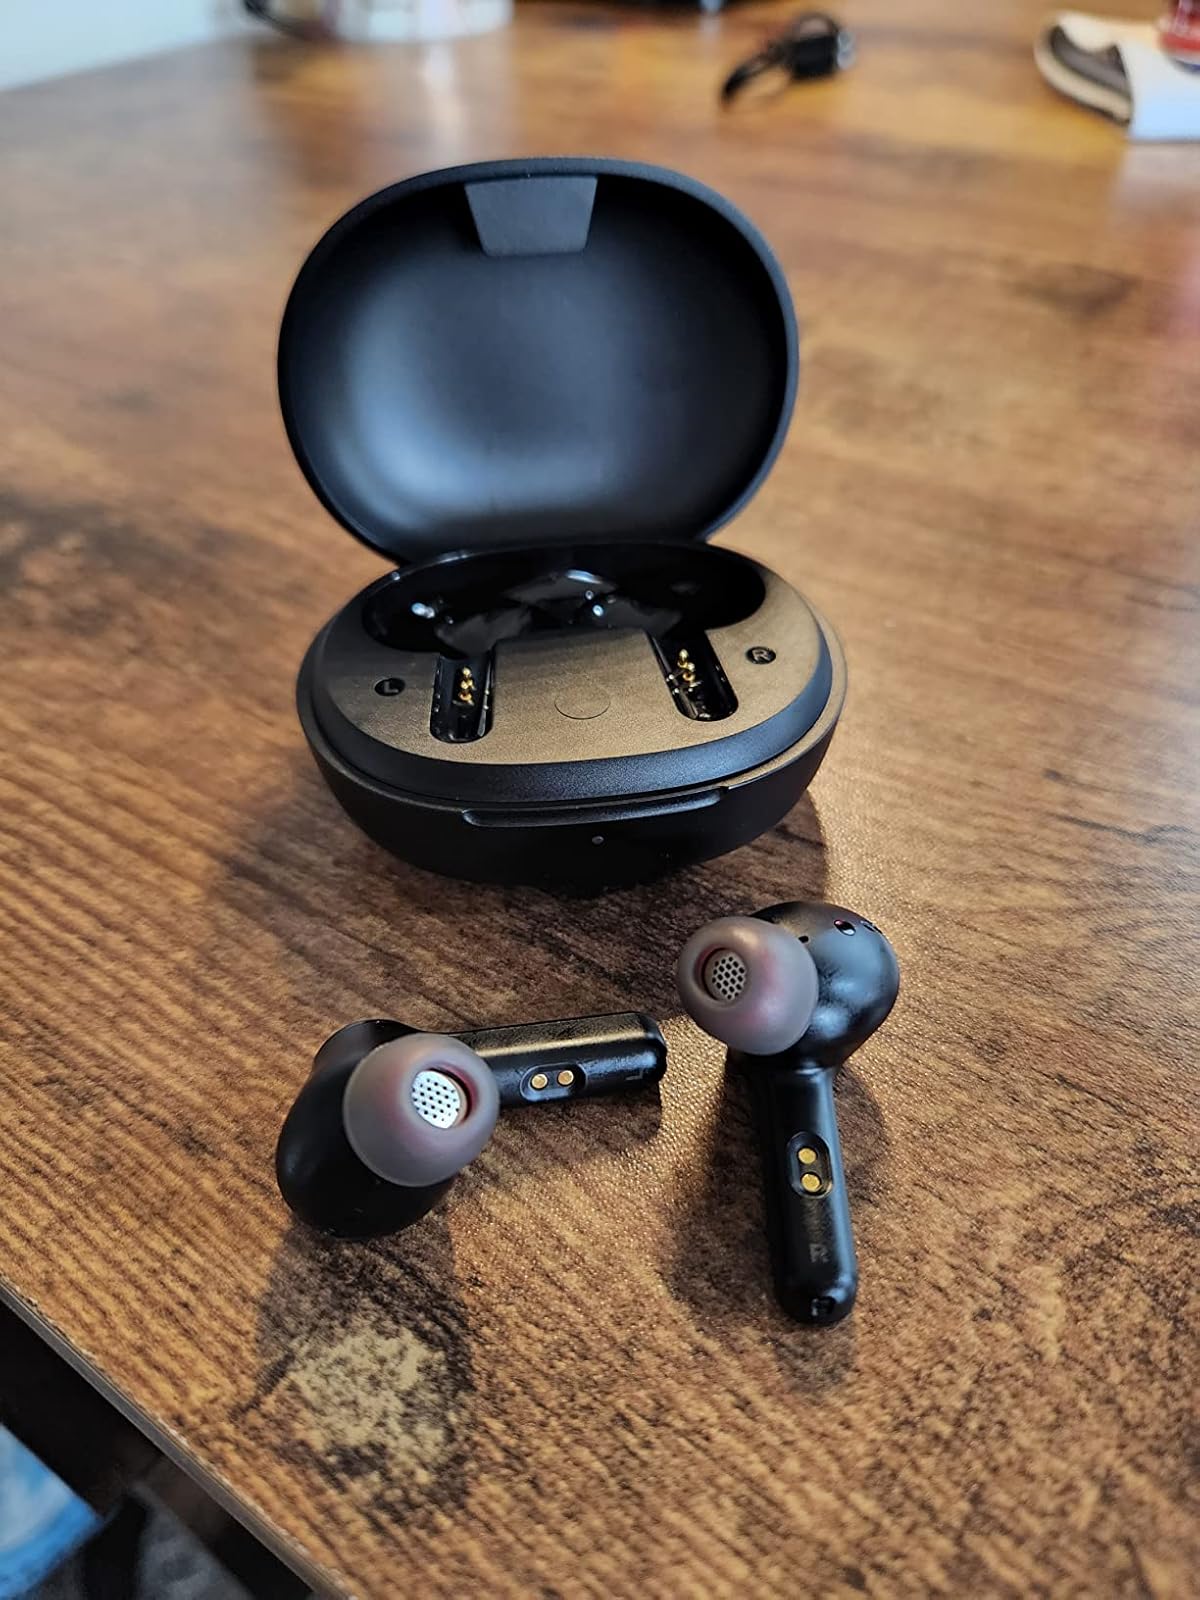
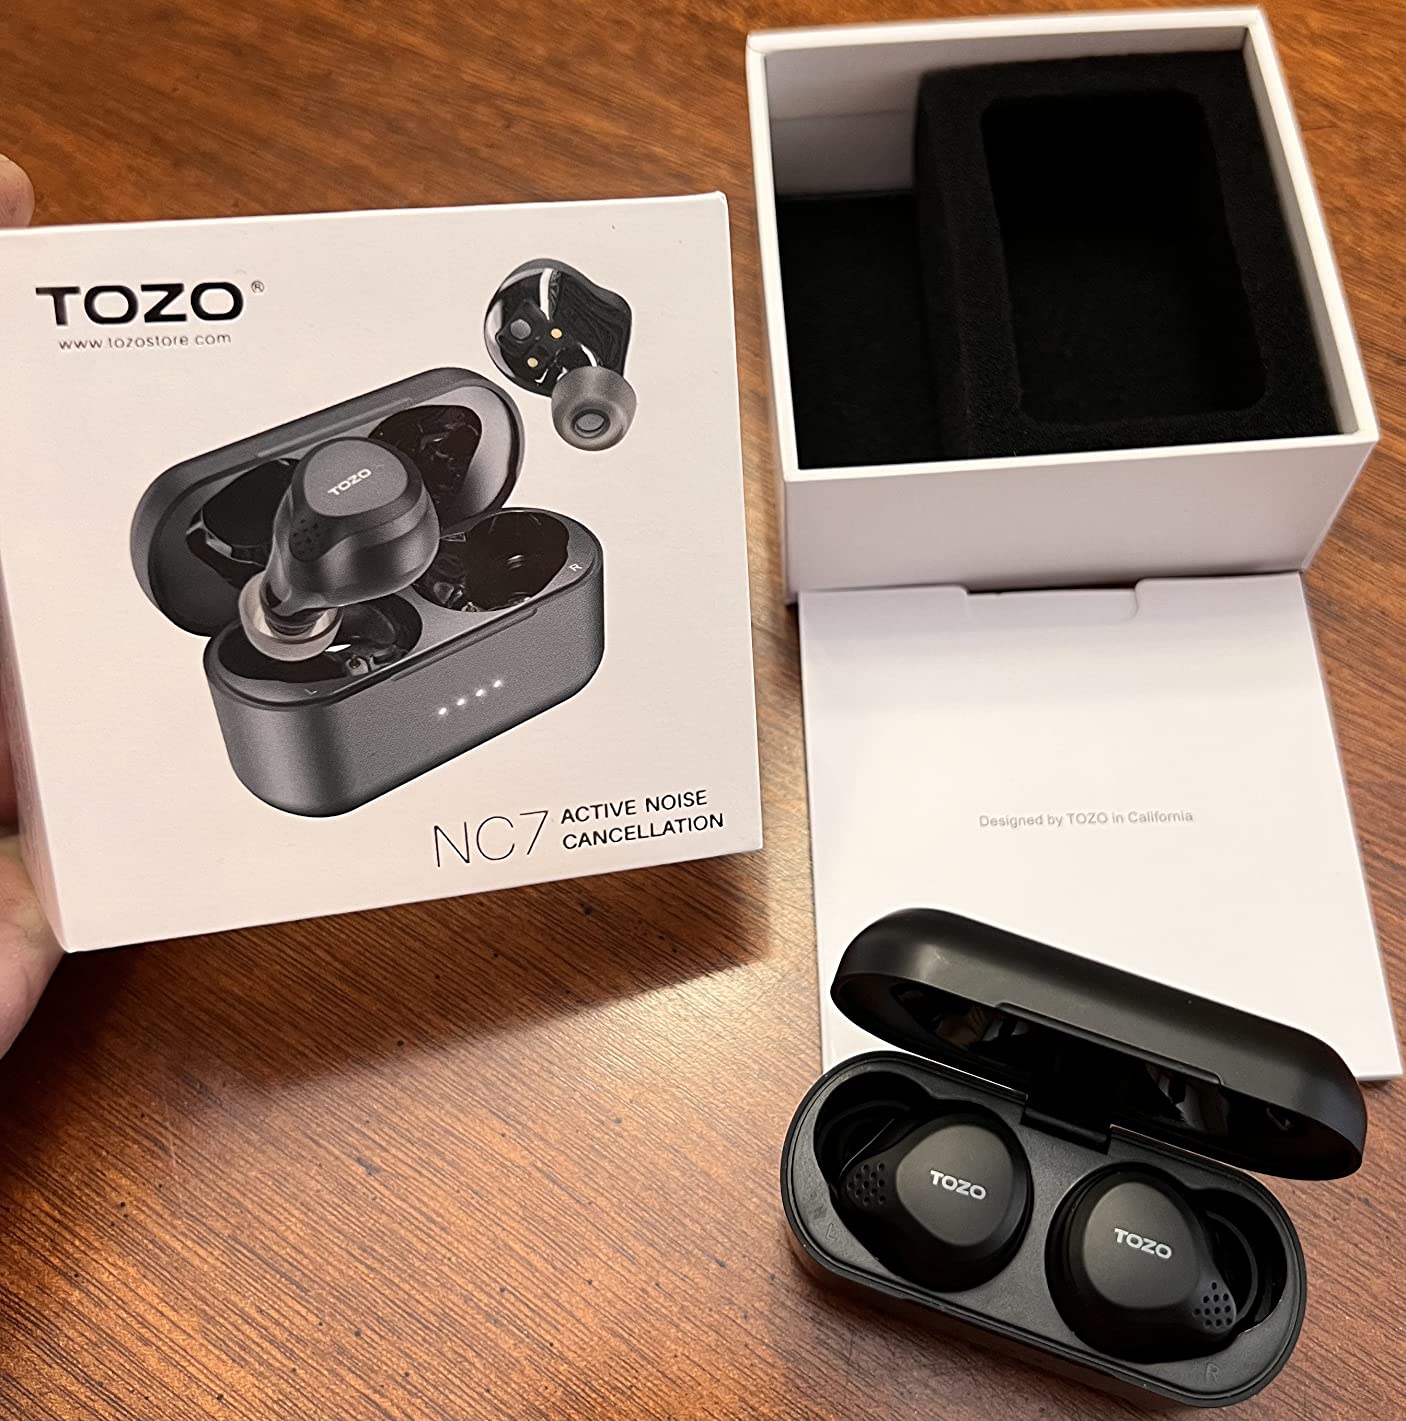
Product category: earbuds
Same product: no